Saint-Martin-de-Lixy

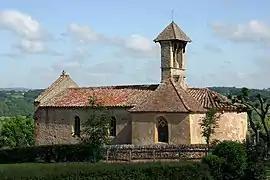
The church in Saint-Martin-de-Lixy

Saint-Martin-de-Lixy is a commune in the Saône-et-Loire department in the region of Bourgogne-Franche-Comté in eastern France.